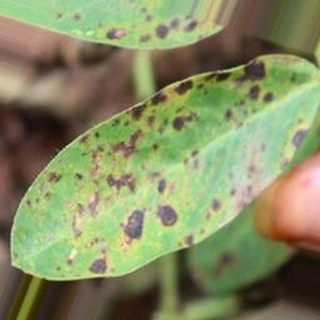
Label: groundnut_late_leaf_spot